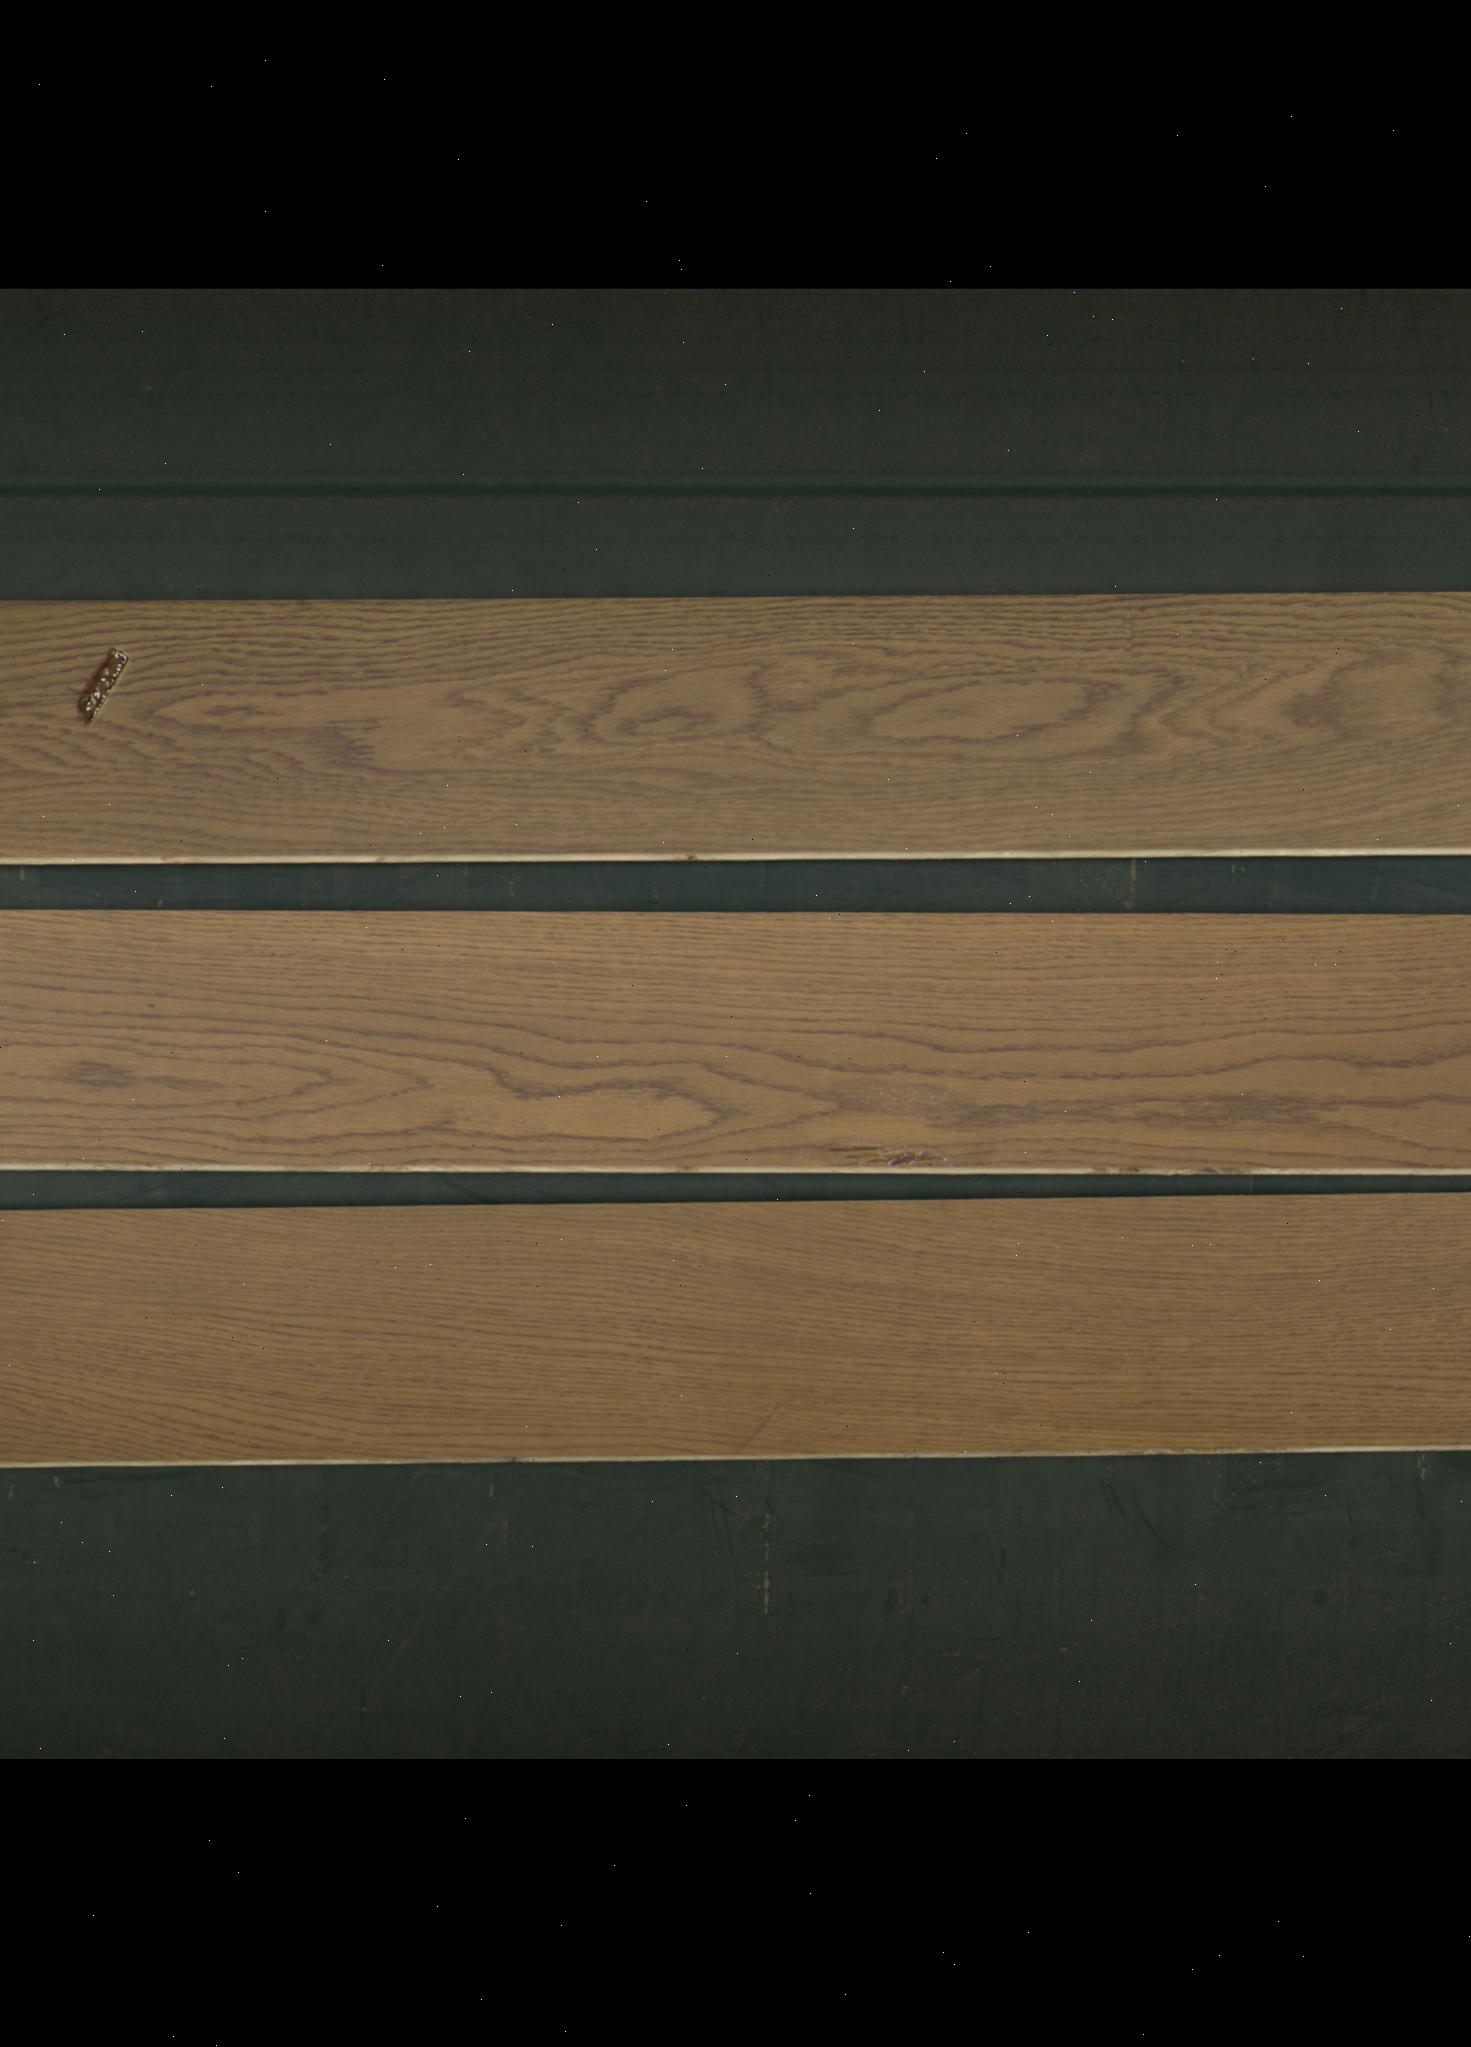
Label: mixers